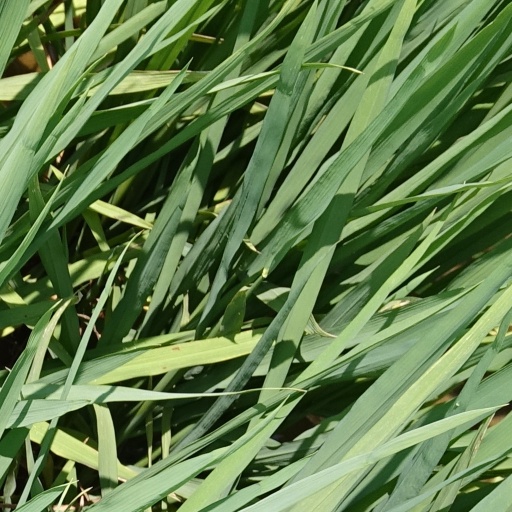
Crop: rice